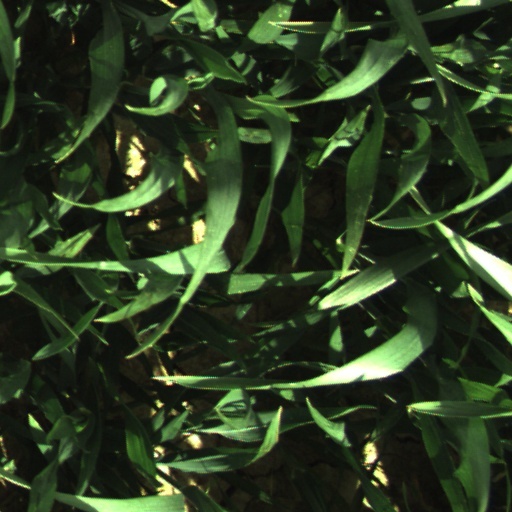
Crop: wheat